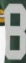
Number: 8